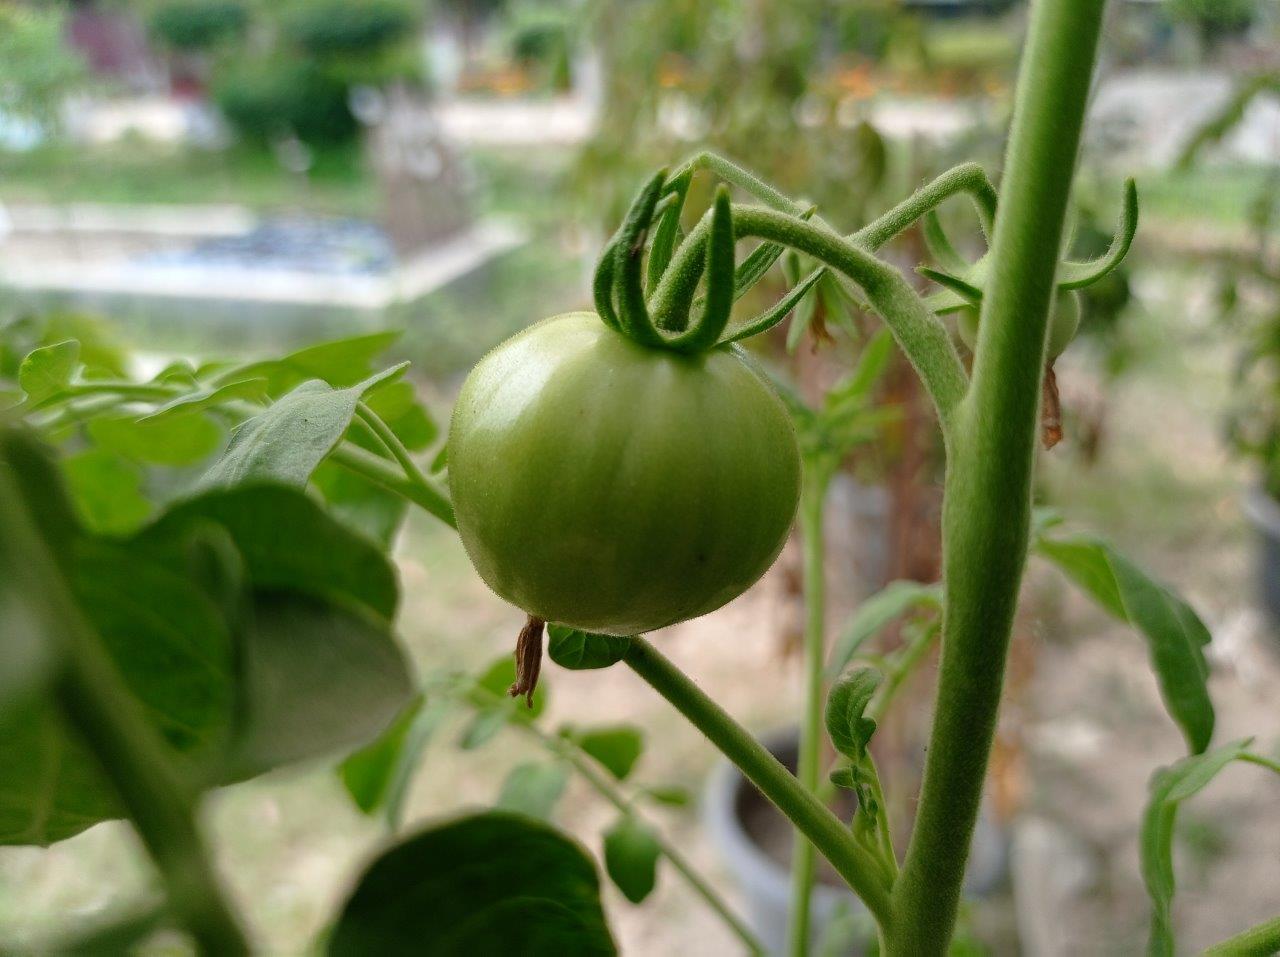
Maturity: Immature